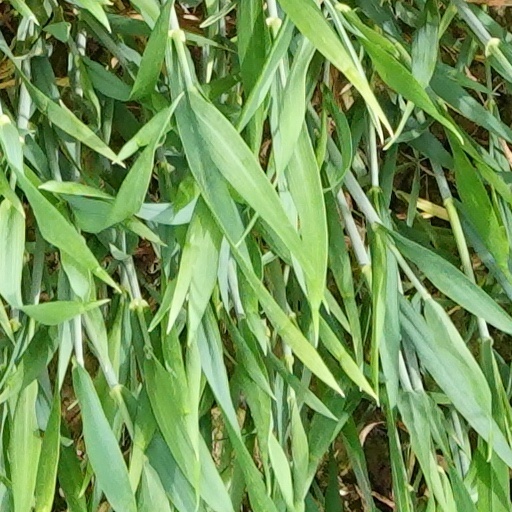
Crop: wheat